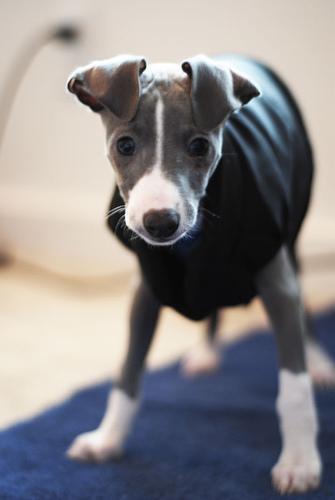
Italian_greyhound